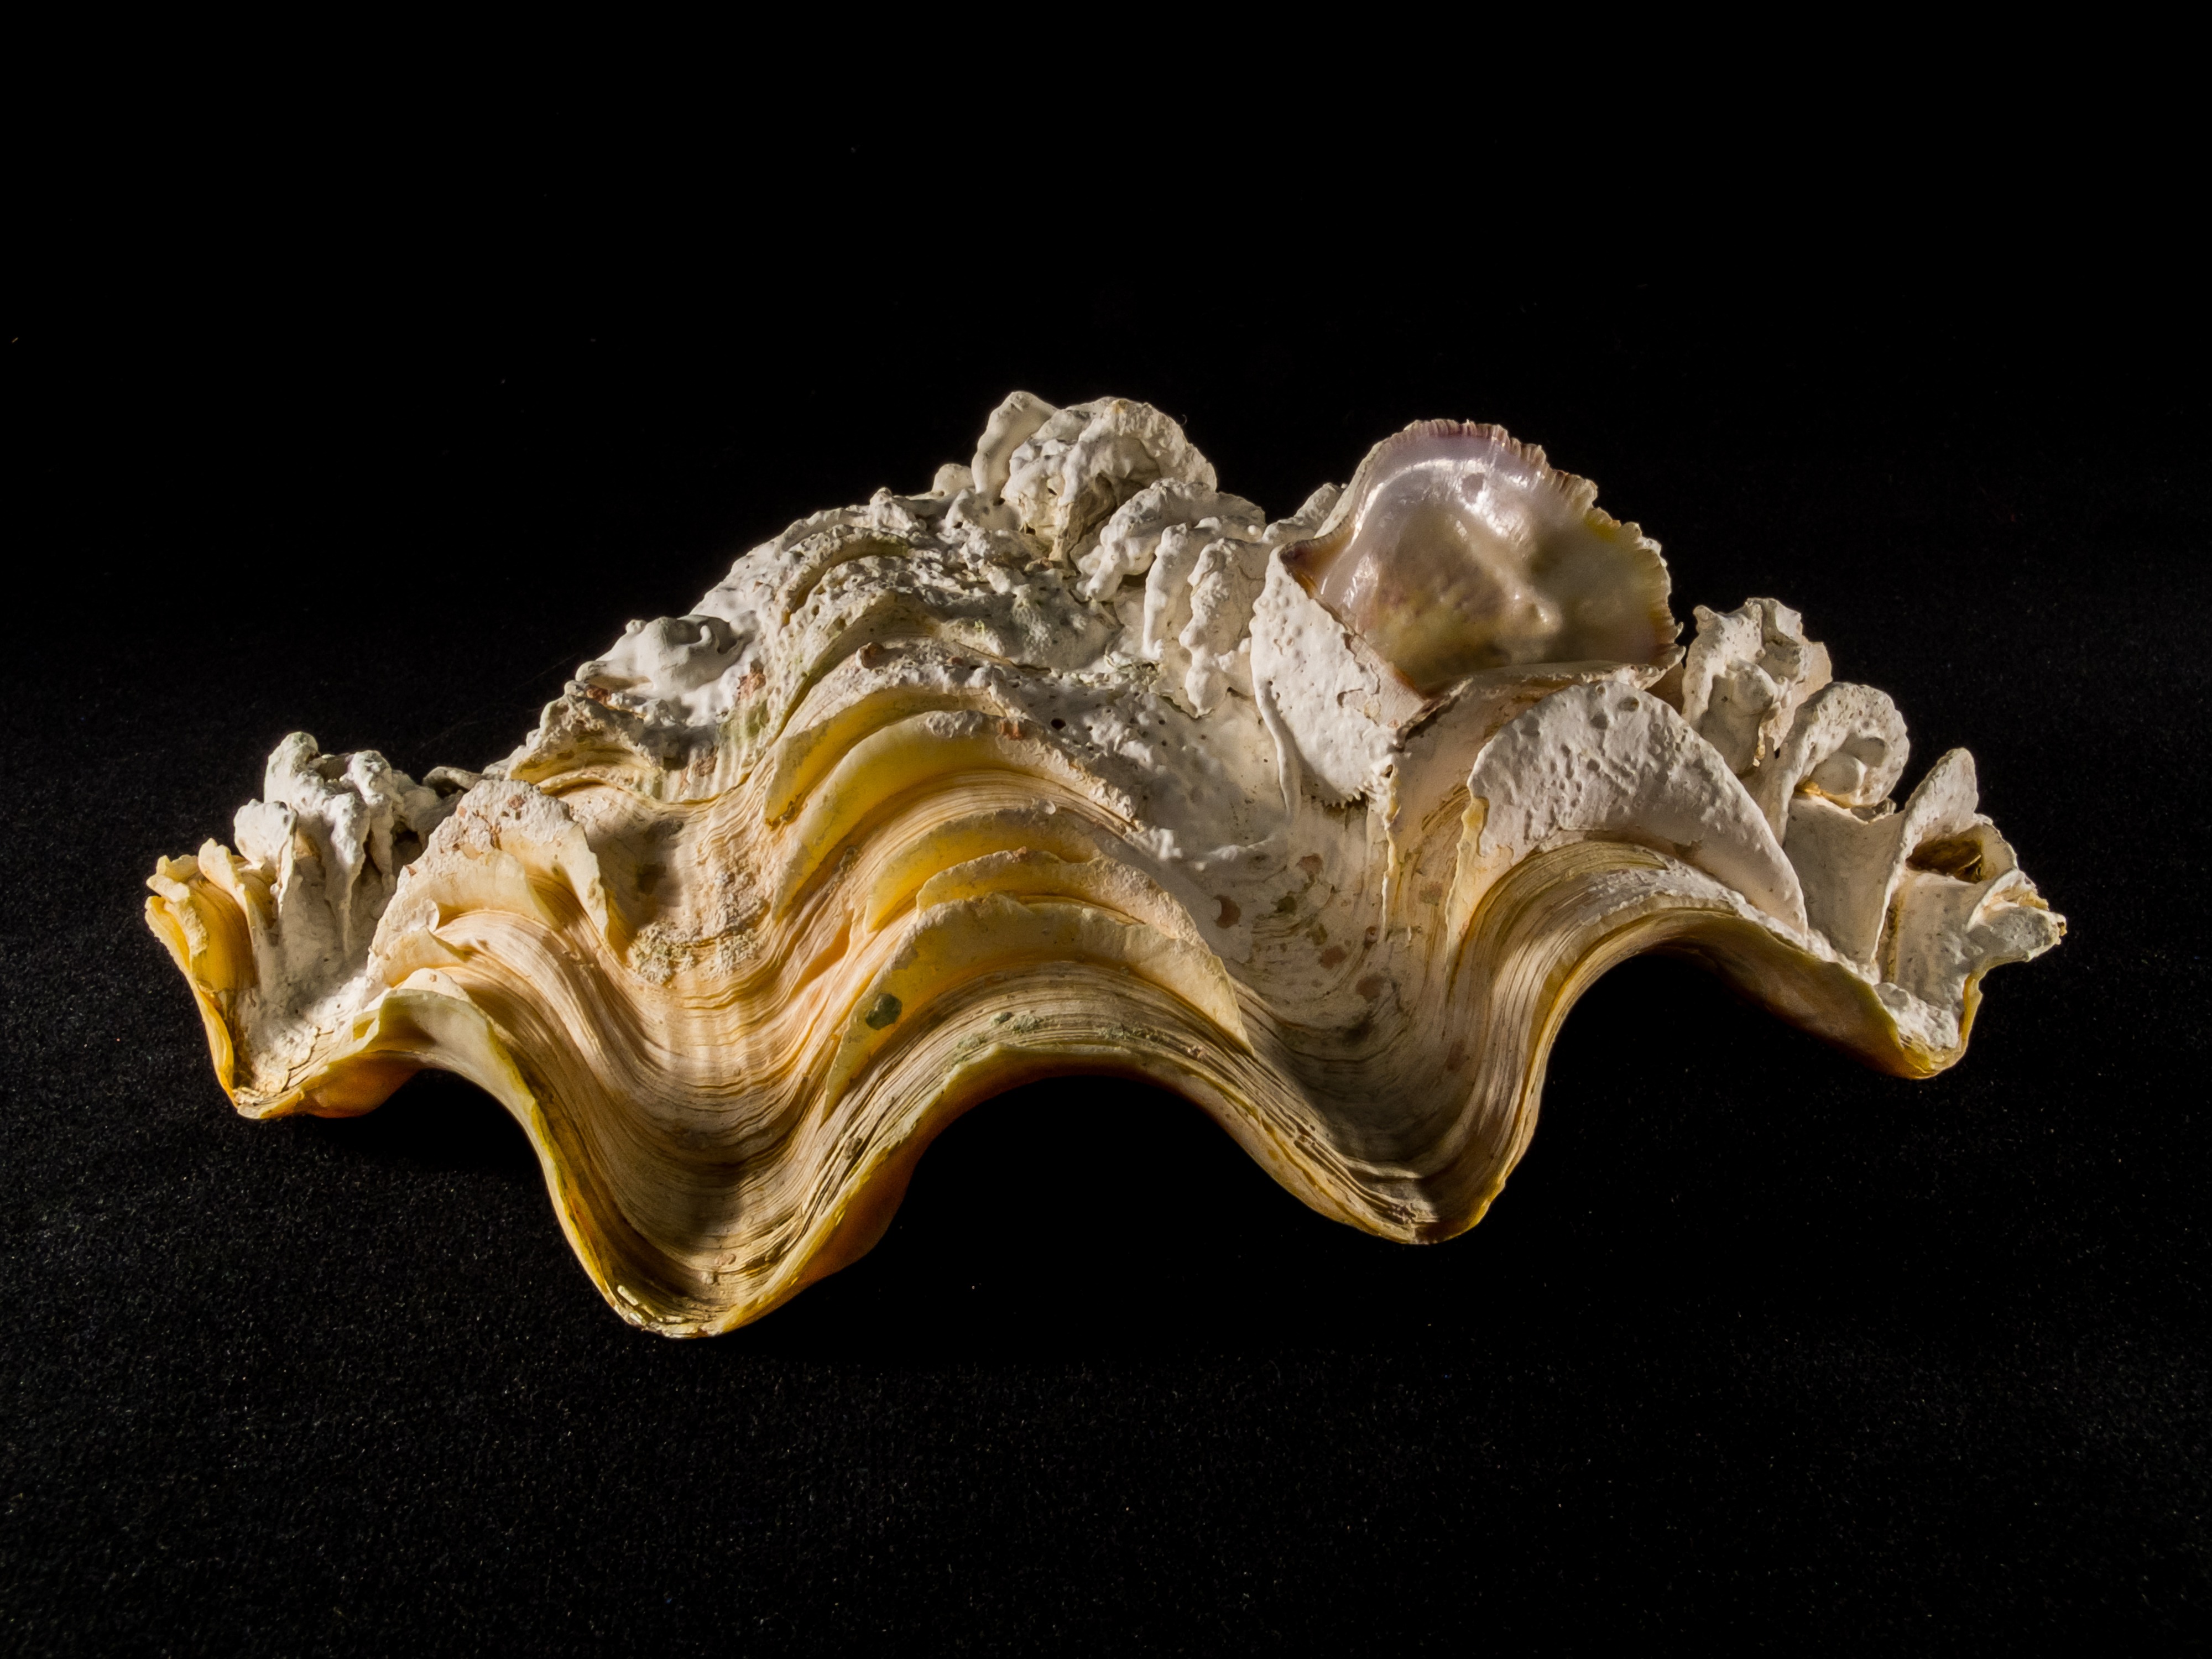
metal, close, material, shell, invertebrate, conch, jewellery, sculpture, art, gold, carving, limescale